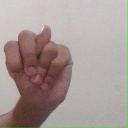
अक्षर: न